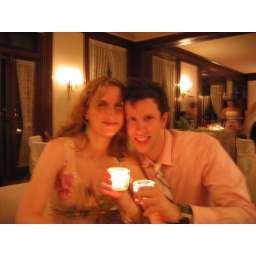
Candle rhapsody in pink (with birds and butterflies)